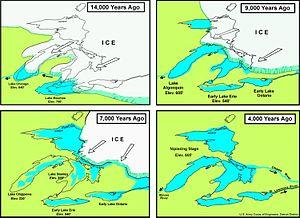
Les Grands Lacs d'Amérique du Nord forment un groupe de cinq vastes lacs situés sur ou près de la frontière entre le Canada et les États-Unis en Amérique du Nord. Ils constituent le groupe de lacs d'eau douce le plus étendu au monde avec une superficie de 244 100 km² et un volume de 23 000 km³. Associé au fleuve Saint-Laurent, émissaire du lac Ontario, le complexe constitue le plus important des systèmes d'eau douce de surface du monde avec approximativement 18 % des réserves mondiales.